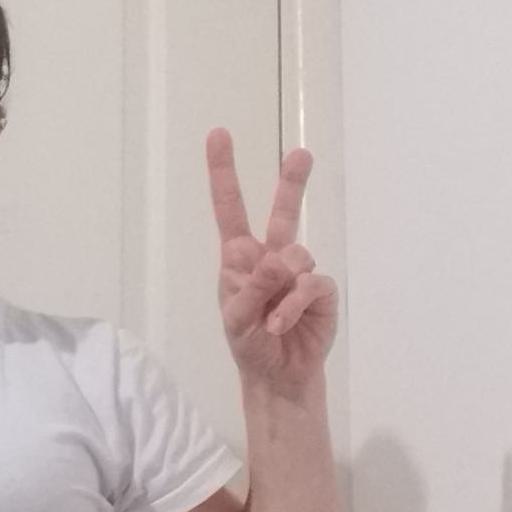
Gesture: peace